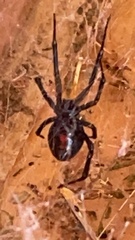
Species: Lactrodectus_hesperus